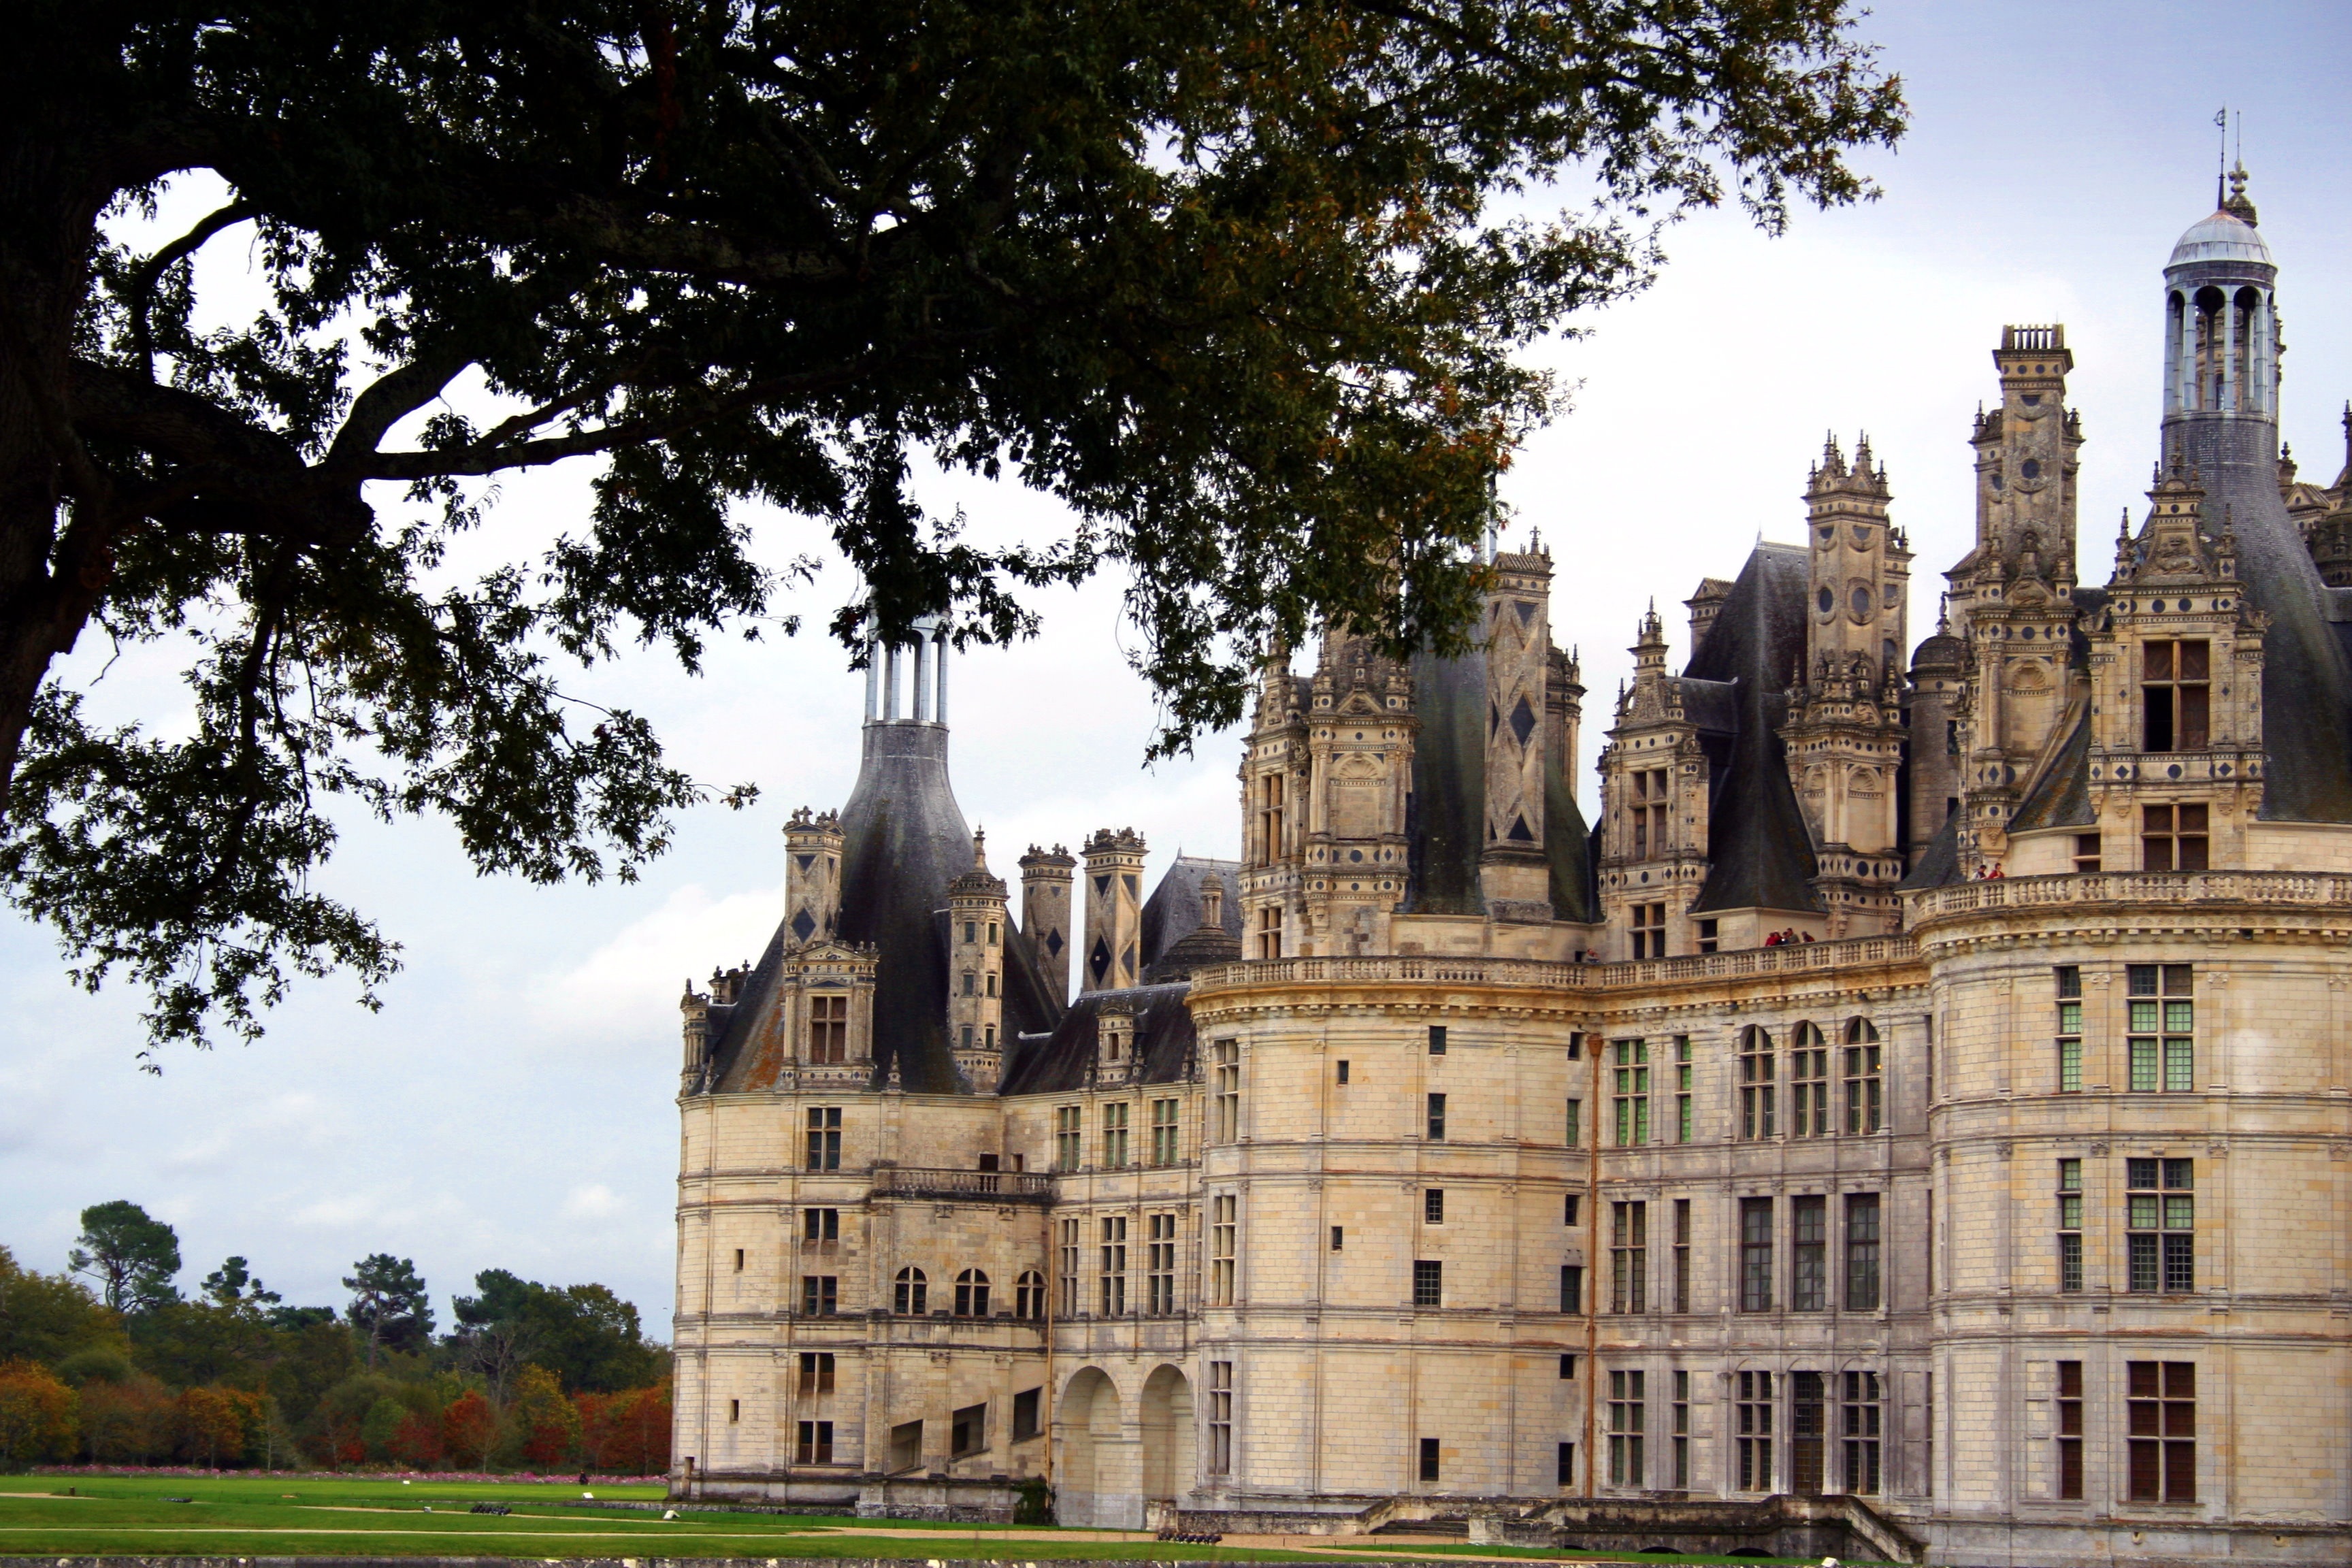
building, chateau, palace, france, castle, landmark, estate, loire valley, tours, stately home, chateau de chambord, historic site